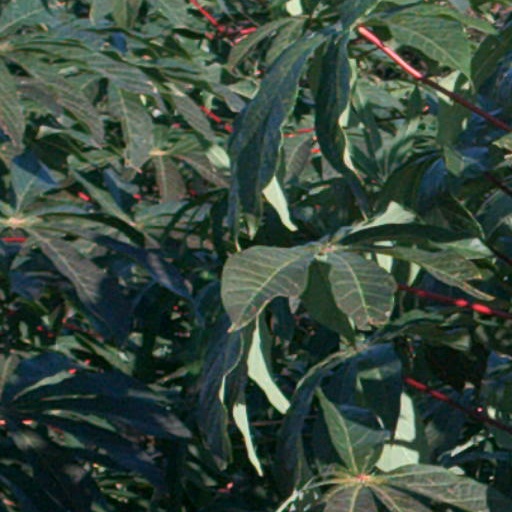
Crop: cassava